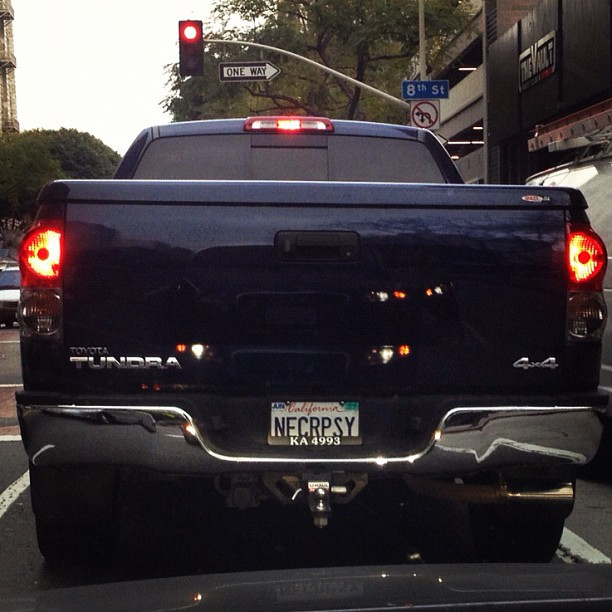
user: Given an image and a question. Answer the question in a short answer. Question: Who manufactures this truck? Short Answer:
assistant: toyota